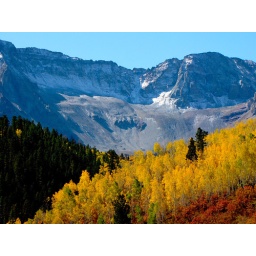
Sun highlights the golden leaves of the trees on a ridge below rugged mountains that have the first snow of the season.sf